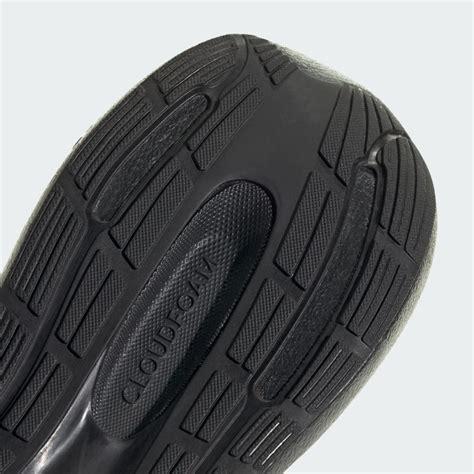
Brand: Adidas
Model: Runfalcon